Lava cave

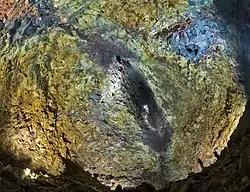
Looking up the volcanic throat of Thrihnukagigur in Iceland, an open volcanic conduit, from the former magma chamber.

Open vertical conduits, or OVCs, are vertical passages through which lava rose to the surface then receded. They have a round or oval-shaped passage. Depths range from a few feet to at least 165 feet, and diameters range from less than a foot to 25 feet. Their interior consists of remelted lining, usually adorned with short stalactites. OVCs usually, though not necessarily, form at the top of a vent structure like a spatter cone, spatter ridge, or hornito. Hornitos are open vertical conduits that form atop lava tubes. One of the deepest and most spectacular OVCs known is Thrihnukagigur in Iceland. It drops 120 meters from the surface to the upper floor of the magma chamber.